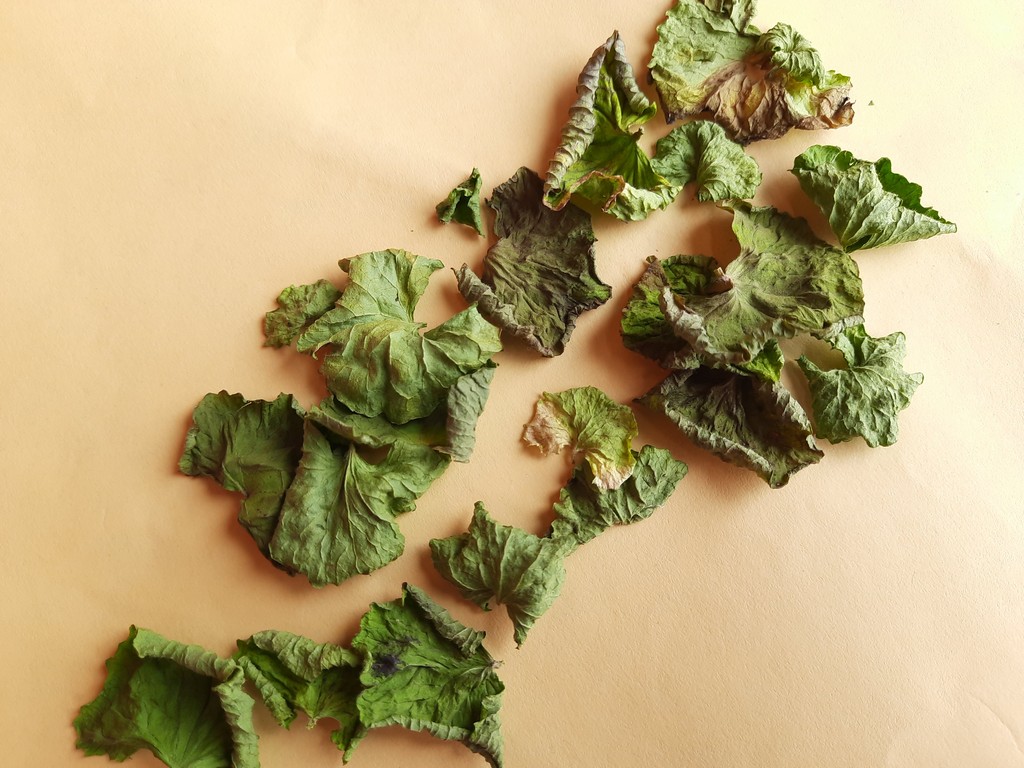
Label: Dried